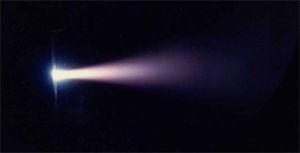
Un propulseur magnétoplasmadynamique, appelé aussi accélérateur à force de Lorentz, est l'une des technologies de propulsion électrique s'inscrivant dans le futur proche de l'exploration spatiale au XXIᵉ siècle. Cette propulsion de nature électromagnétique, conceptualisée dès 1964, utilise la force de Lorentz pour accélérer un gaz ionisé appelé plasma, qui procure une poussée par réaction. C'est un type d'accélérateur MHD spatial dont le fluide propulsif est un plasma.